Olappeeppi

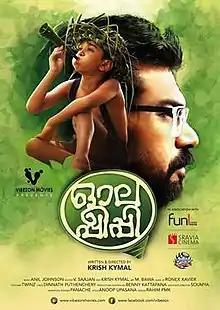
Official poster

Olappeeppi is a 2016 Indian Malayalam periodic family-drama film written and directed by Krish Kymal and produced by Sunil Ibrahim under the production house, Vibezon Movies. The film stars Biju Menon, Paris Laxmi, Reina Maria, and Sreejith Ravi. "Olappeeppi" was released on 30 September 2016, by Eros International.